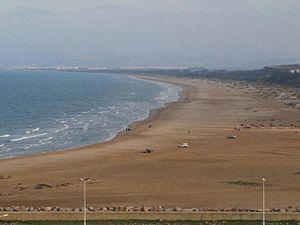
Ras El Ma, Ras Kebdana, Ikhef n Chebdan ou Cap-de-l'Eau est une ville située dans la région du Rif, au nord-est du Maroc, à 12 km de l'Algérie. Il appartient à la province de Nador.